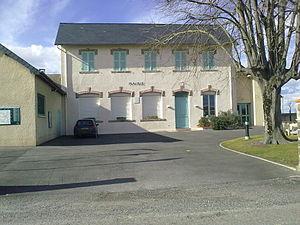
Mairie de Saint-Laurent-Bretagne
Saint-Laurent-Bretagne est une commune française située dans le département des Pyrénées-Atlantiques, en région Nouvelle-Aquitaine.